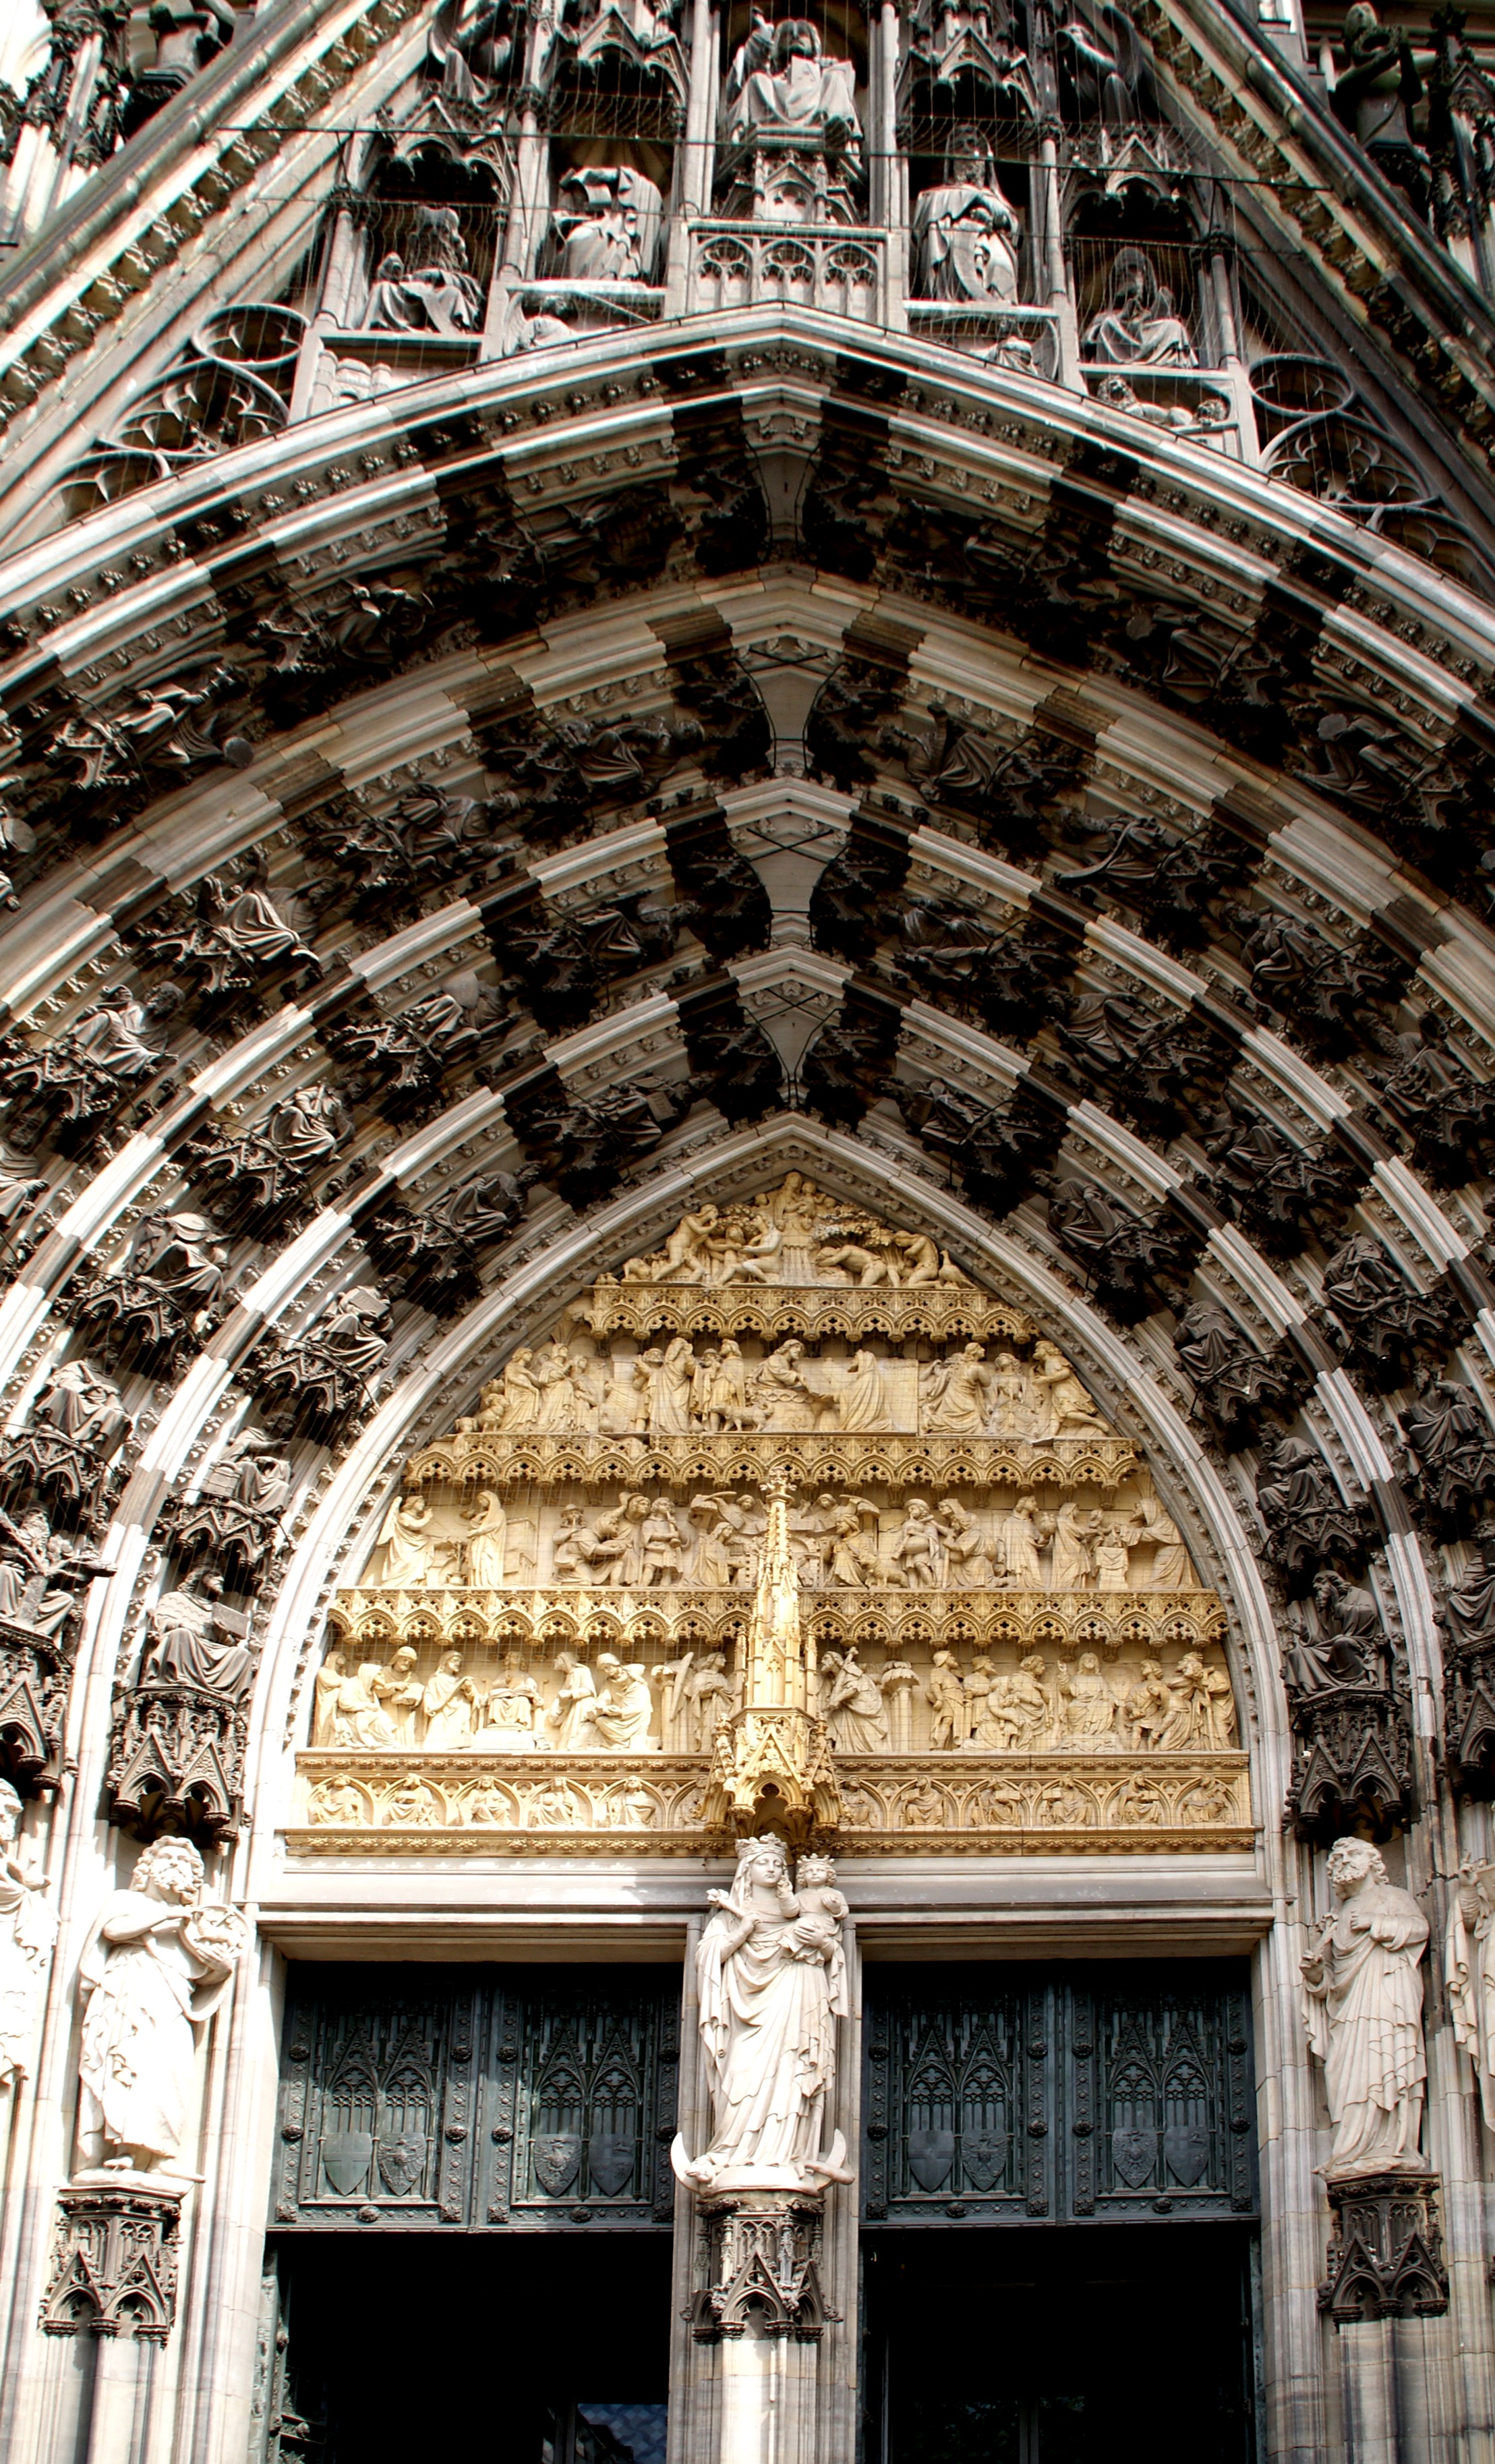
architecture, building, palace, old, arch, landmark, facade, church, cathedral, chapel, christian, tourism, door, gothic, place of worship, places of interest, faith, symmetry, germany, cologne, synagogue, dom, relief, input, historically, portal, house of worship, historic preservation, urban area, ancient history